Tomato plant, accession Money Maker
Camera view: tilt-top (135 deg); turntable rotation: 120 degrees
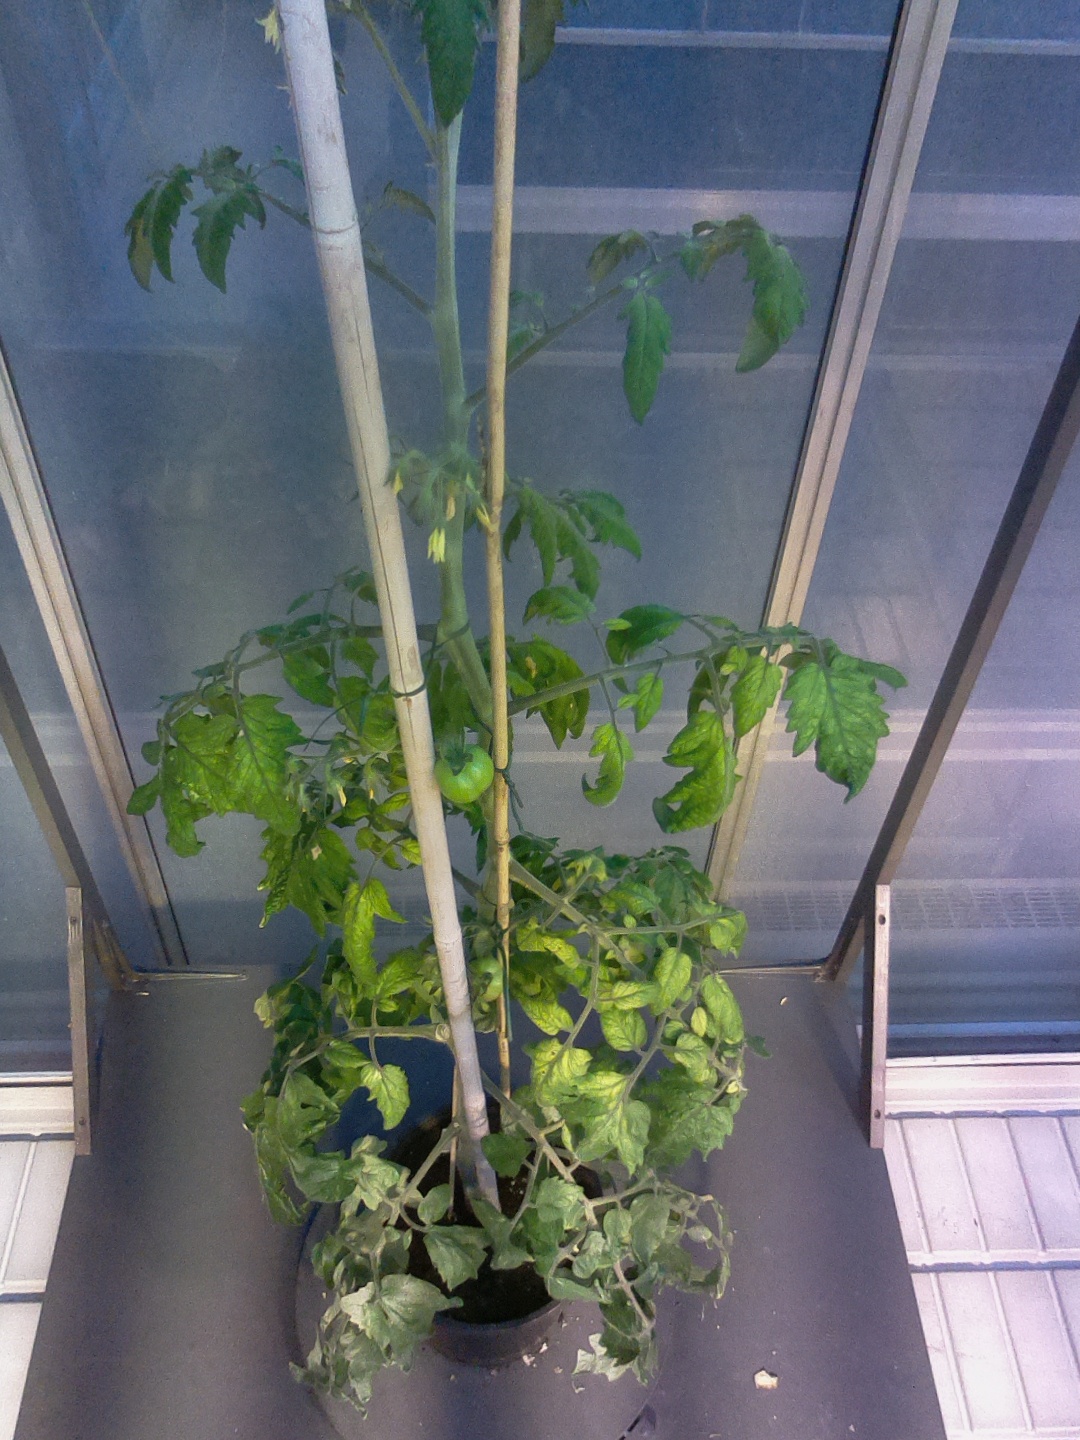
BBCH growth stage 73: 30%-40% of final fruit size